Afghanistan–Tajikistan border

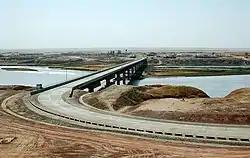
View of the bridge that connects Sher Khan Bandar in Afghanistan with Panji Poyon in Tajikistan

The Afghanistan–Tajikistan border is in length and runs from the tripoint with Uzbekistan in the west to the tripoint with the Xinjiang region of China in the east, almost entirely along the Amu Darya, Pyanj and Pamir Rivers, except for the easternmost section along the Wakhan Corridor and divides the ethnic Tajik community into citizens of two separate countries.